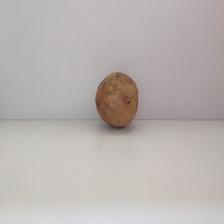
Size: Spoiled